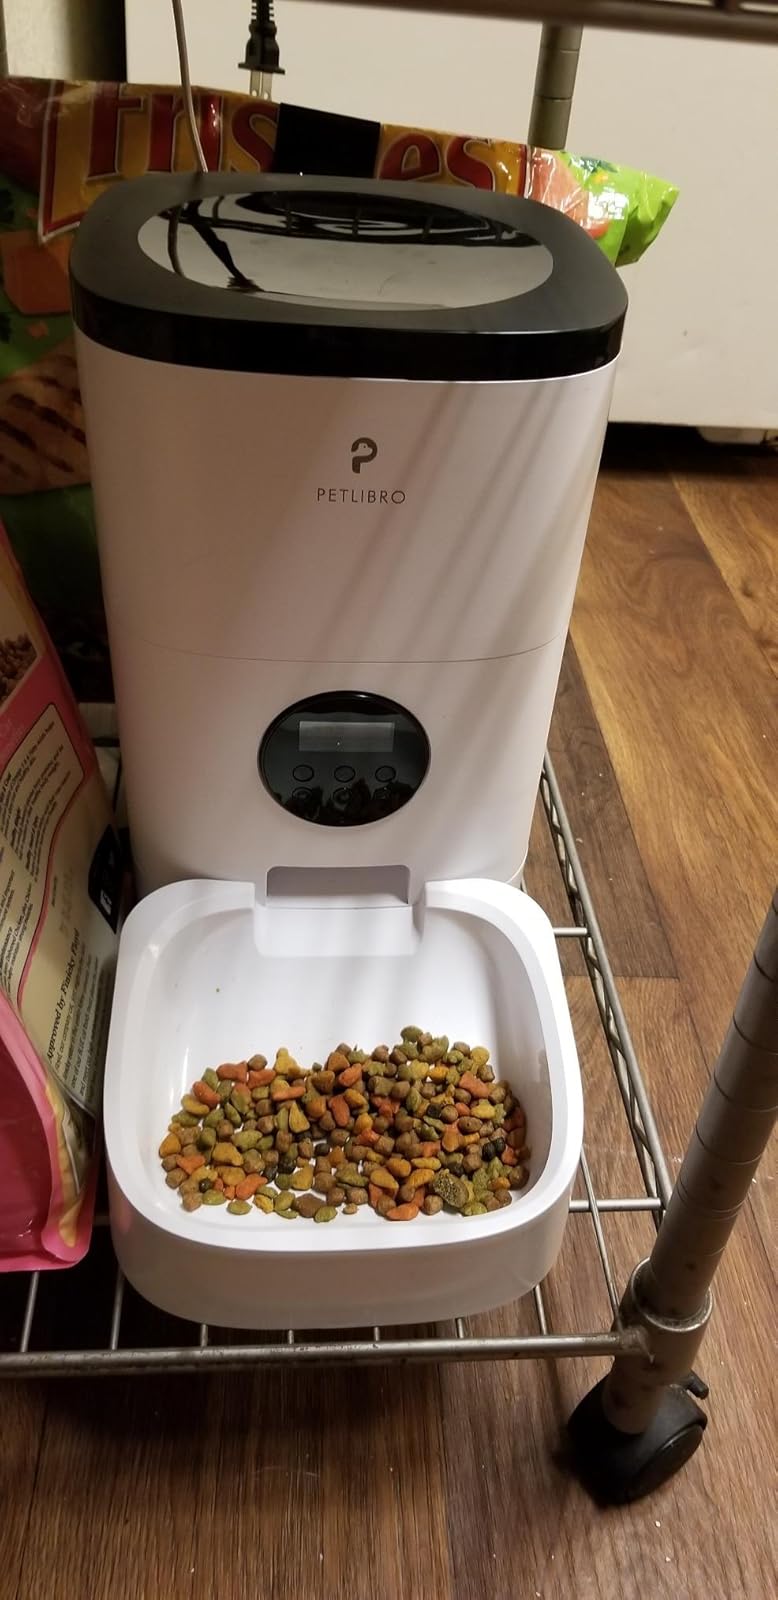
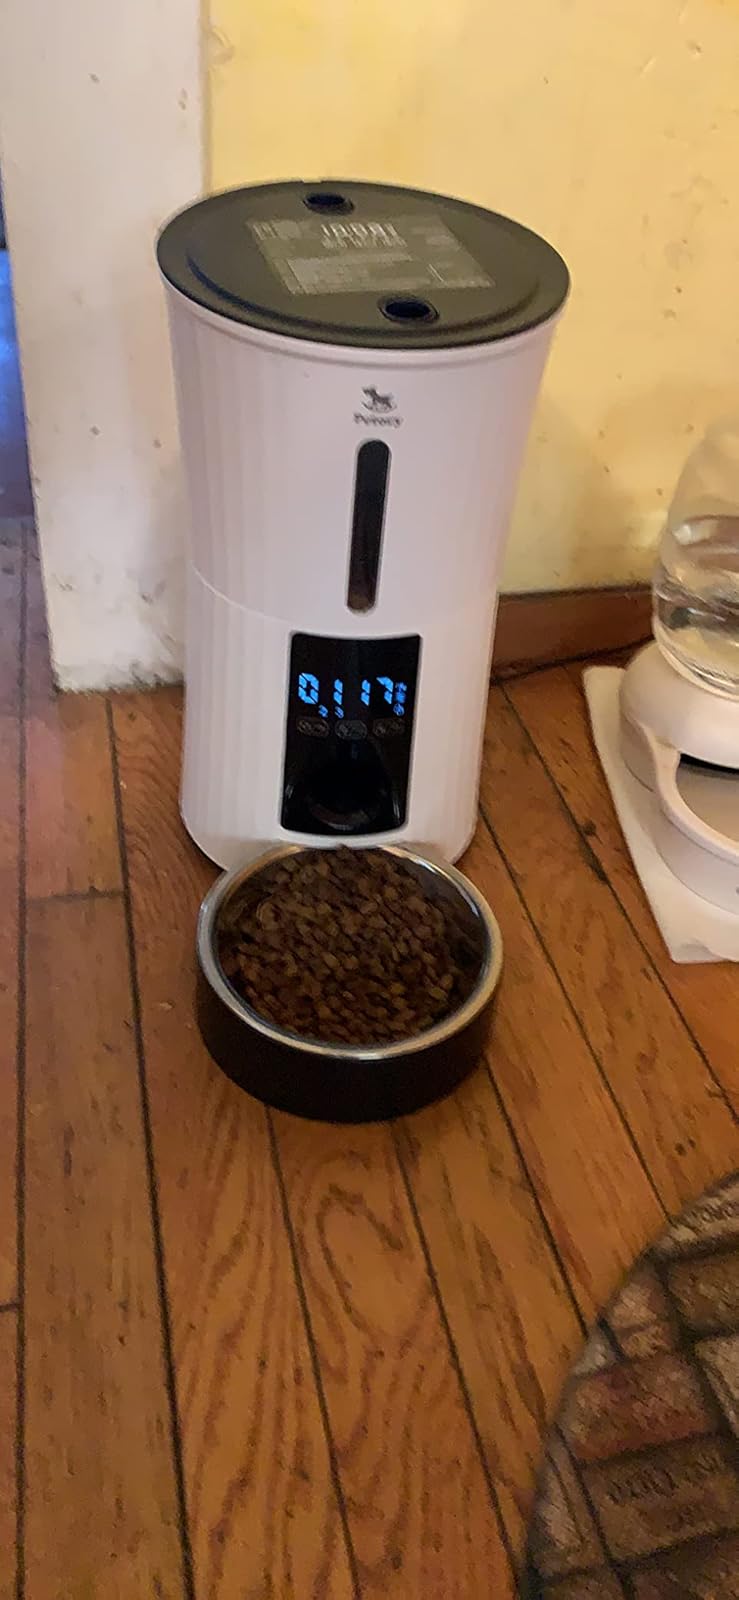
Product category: items_feeder
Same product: no